Beezie Madden

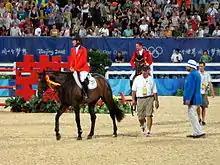
Madden riding Authentic (left) at the 2008 Olympic Games ceremony

In 2012, Madden competed in the 2012 London Summer Olympics for the United States on Coral Reef Via Volo.